John Lowell Jr. (philanthropist)

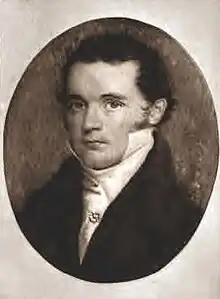
John Lowell Jr.

John Lowell Jr. (May 11, 1799 – March 4, 1836) was an American businessman, early philanthropist, and through his will, founder of the Lowell Institute.